Marie Mosquini

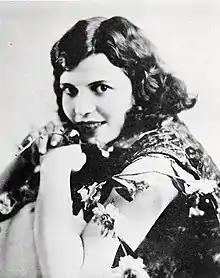
"Who's Who on the Screen", 1920

Marie Mosquini (born Marie de Esy; December 3, 1899 – February 21, 1983) was an American film actress.